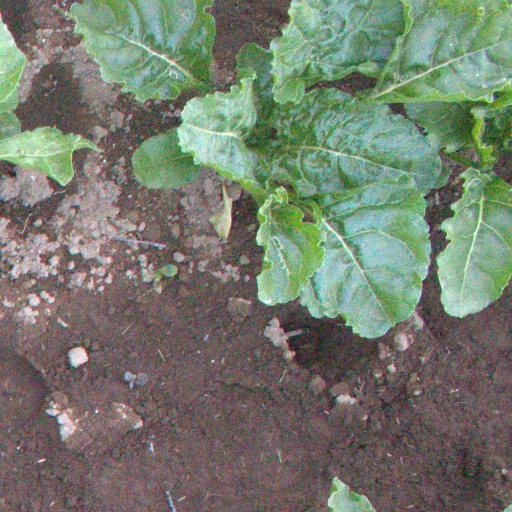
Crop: sugar beet